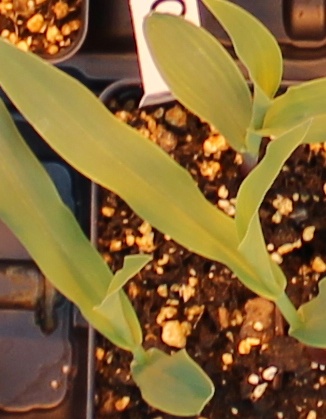
Label: Corn